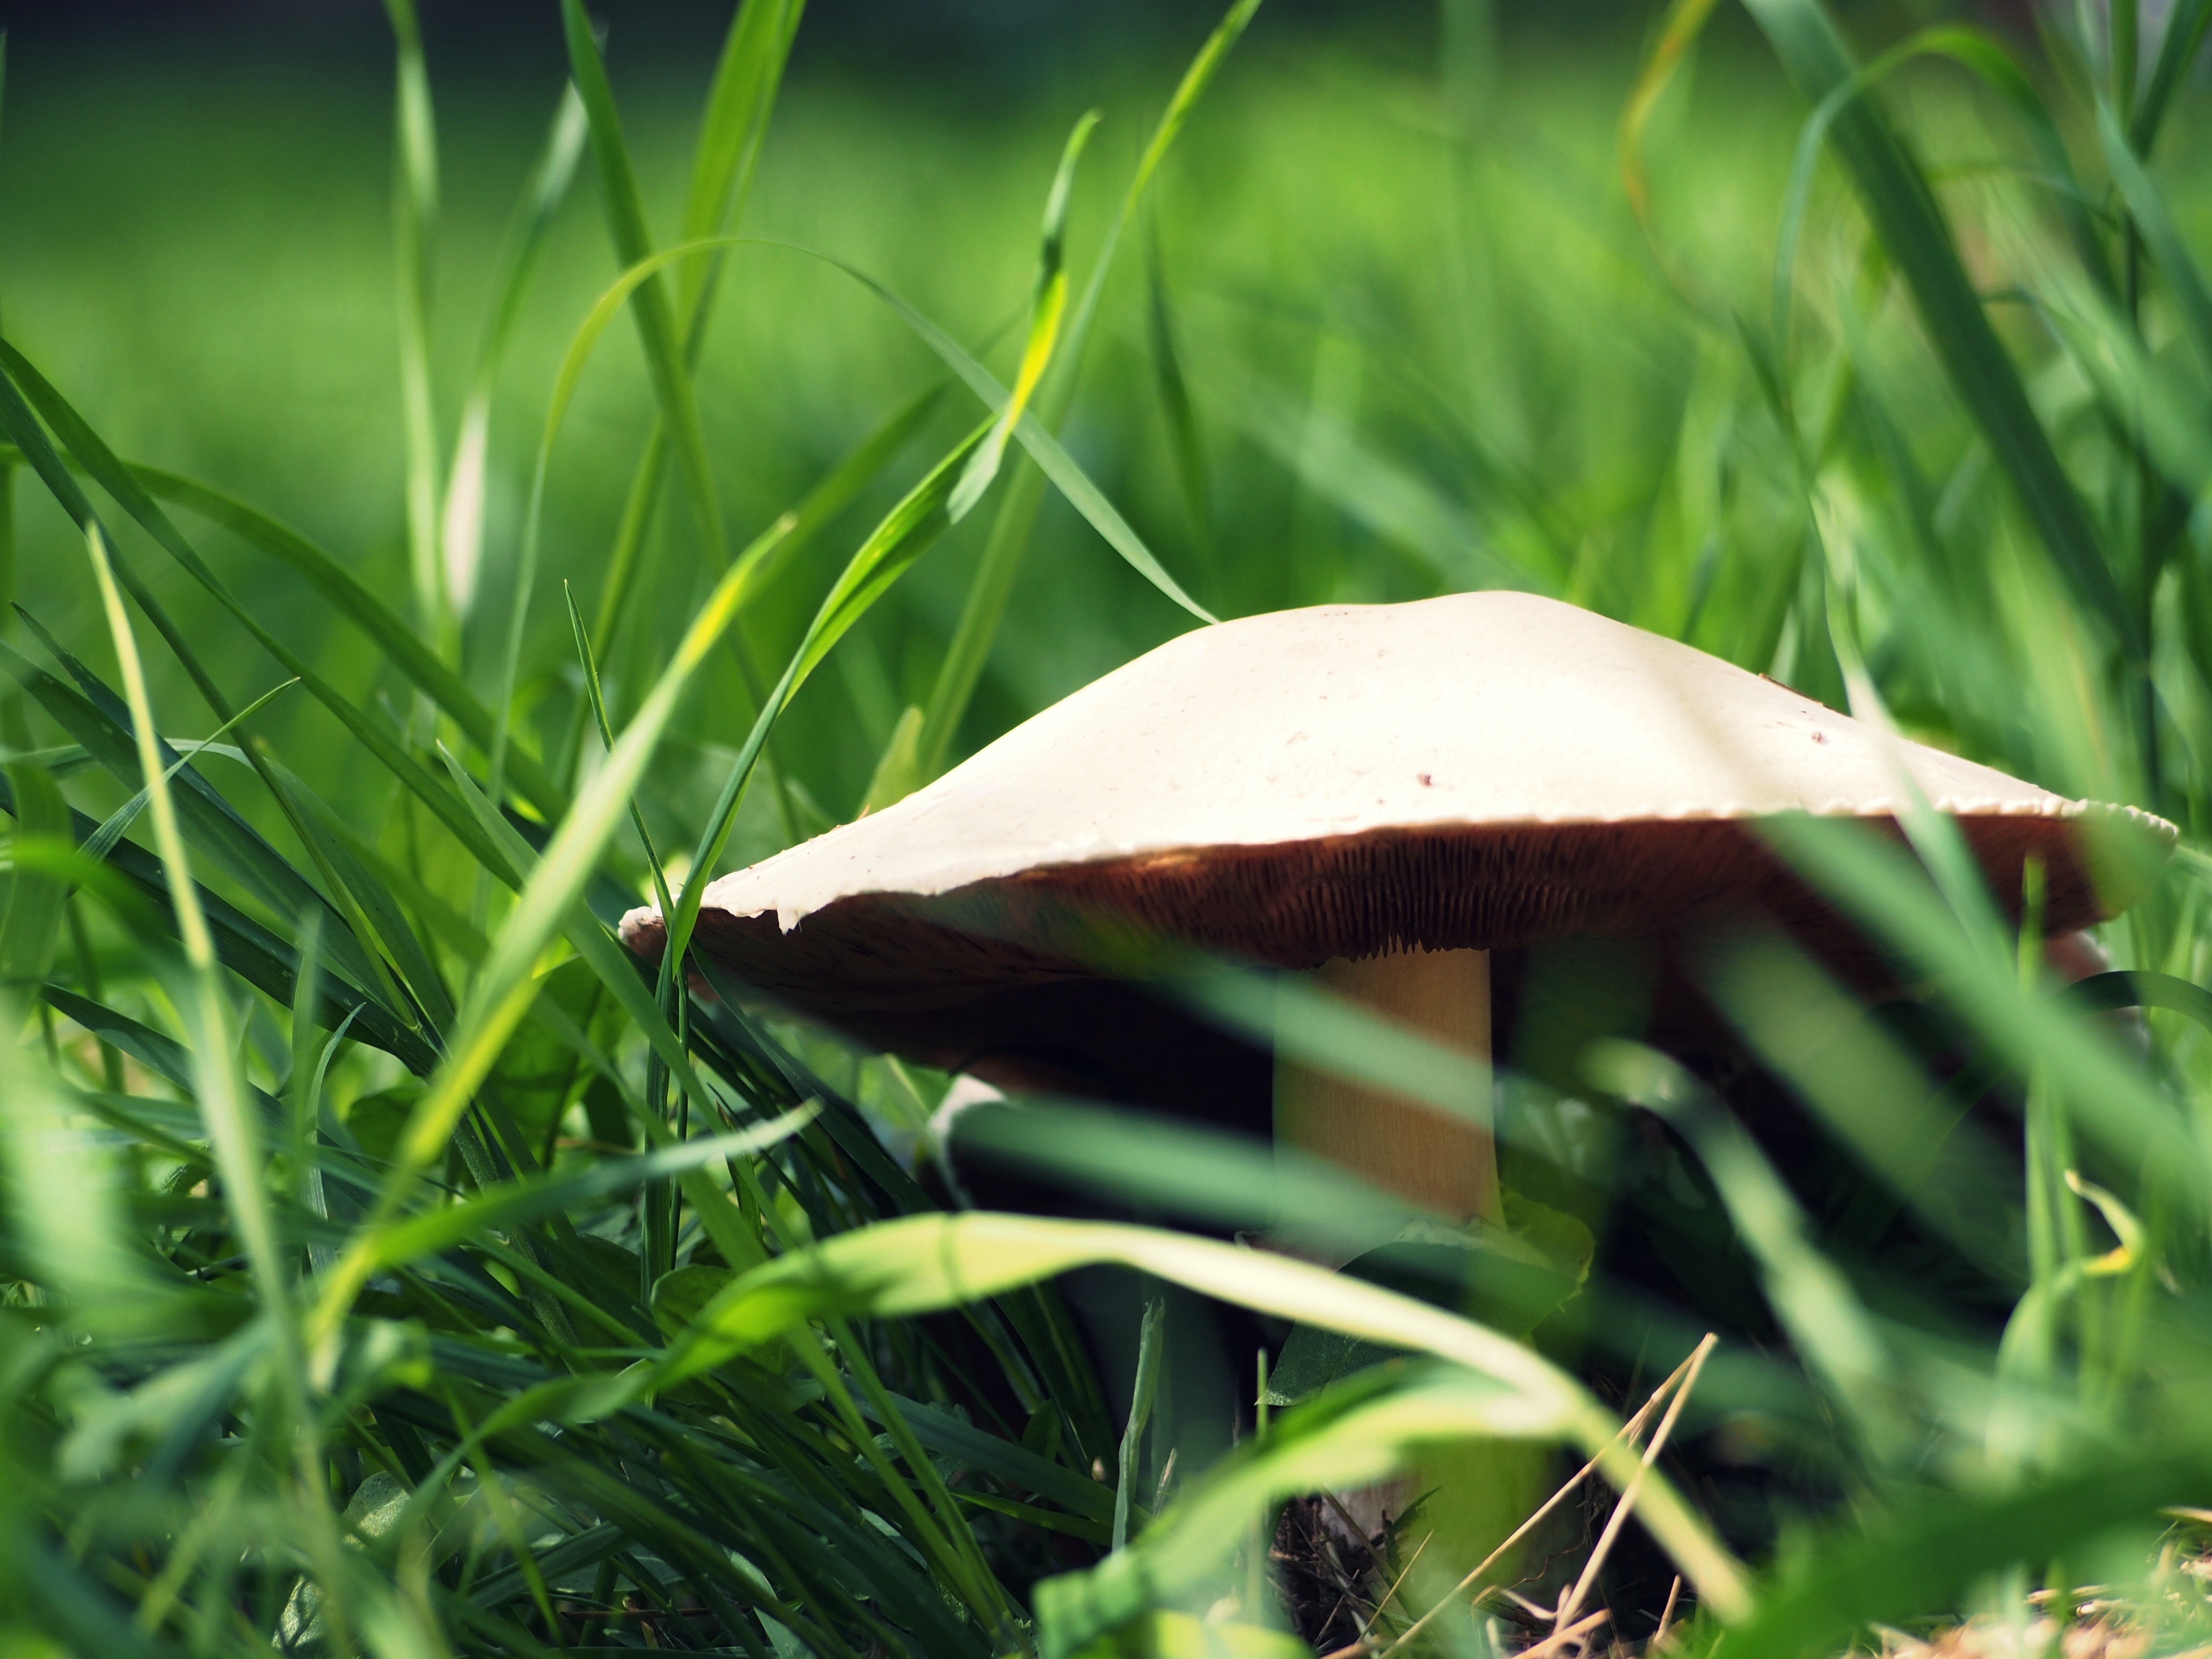
nature, forest, grass, plant, wood, lawn, meadow, leaf, flower, green, autumn, botany, mushroom, garden, eat, flora, fauna, seasons, mushrooms, moist, forest mushrooms, macro photography, morsch, grass family